Joseph Papp

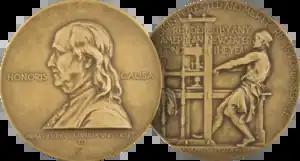
Pulitzer Prize for Drama.

At the Public Theater, Papp's focus moved away from the Shakespeare classics and toward new work. Notable Public Theater productions included Charles Gordone's "No Place to Be Somebody" (the first off-Broadway show, and the first play by an African American, to win the Pulitzer Prize) and the plays of David Rabe, Tom Babe and Jason Miller. Papp called his productions of Rabe's plays "the most important thing I did at the Public." Papp's 1985 production of Larry Kramer's play "The Normal Heart" addressed, in its time, the prejudicial political system which was turning its back on the AIDS crisis and the gay community. Designer Ming Cho Lee commented: "With the new playwrights, the whole direction of the theater changed [but] none of us realized for a while. ... The Public Theater became more important than the Delacorte. The new playwrights became more interesting to Joe than Shakespeare."